Polish Copernicus Society of Naturalists

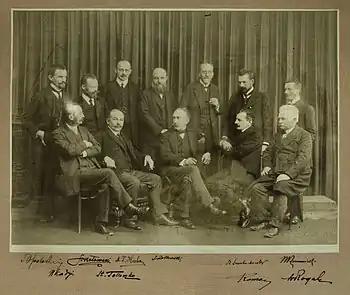
Members of the Polish Copernicus Society of Naturalists, c. 1910. Under the photograph there are signatures of the members, among which are the ones of Henryk Kadyi (sitting first from the left), Stanisław Sokołowski (sitting second from the left), Eugeniusz Romer (sitting second from the right), Marian Łomnicki (sitting first from the right), Marian Smoluchowski (standing second from the right), Ignacy Zakrzewski and Stanisław Tołłoczko.

The Polish Copernicus Society of Naturalists is a Polish scientific society for natural sciences researchers.